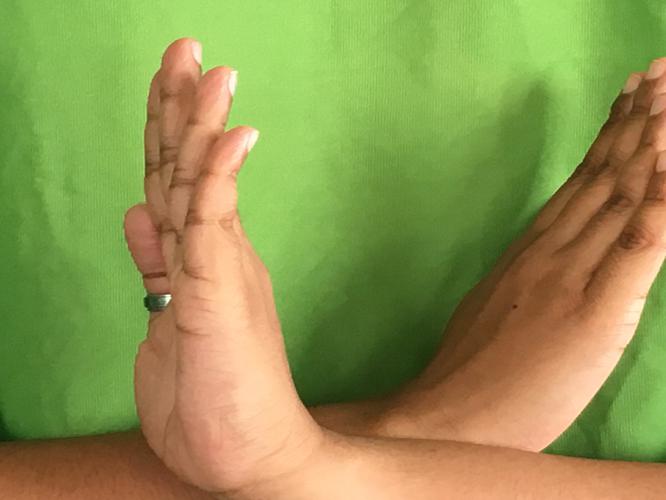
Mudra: Swastikam
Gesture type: double_hand